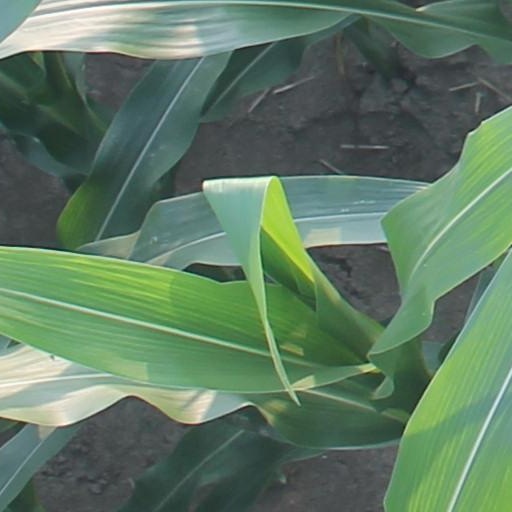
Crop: maize; corn